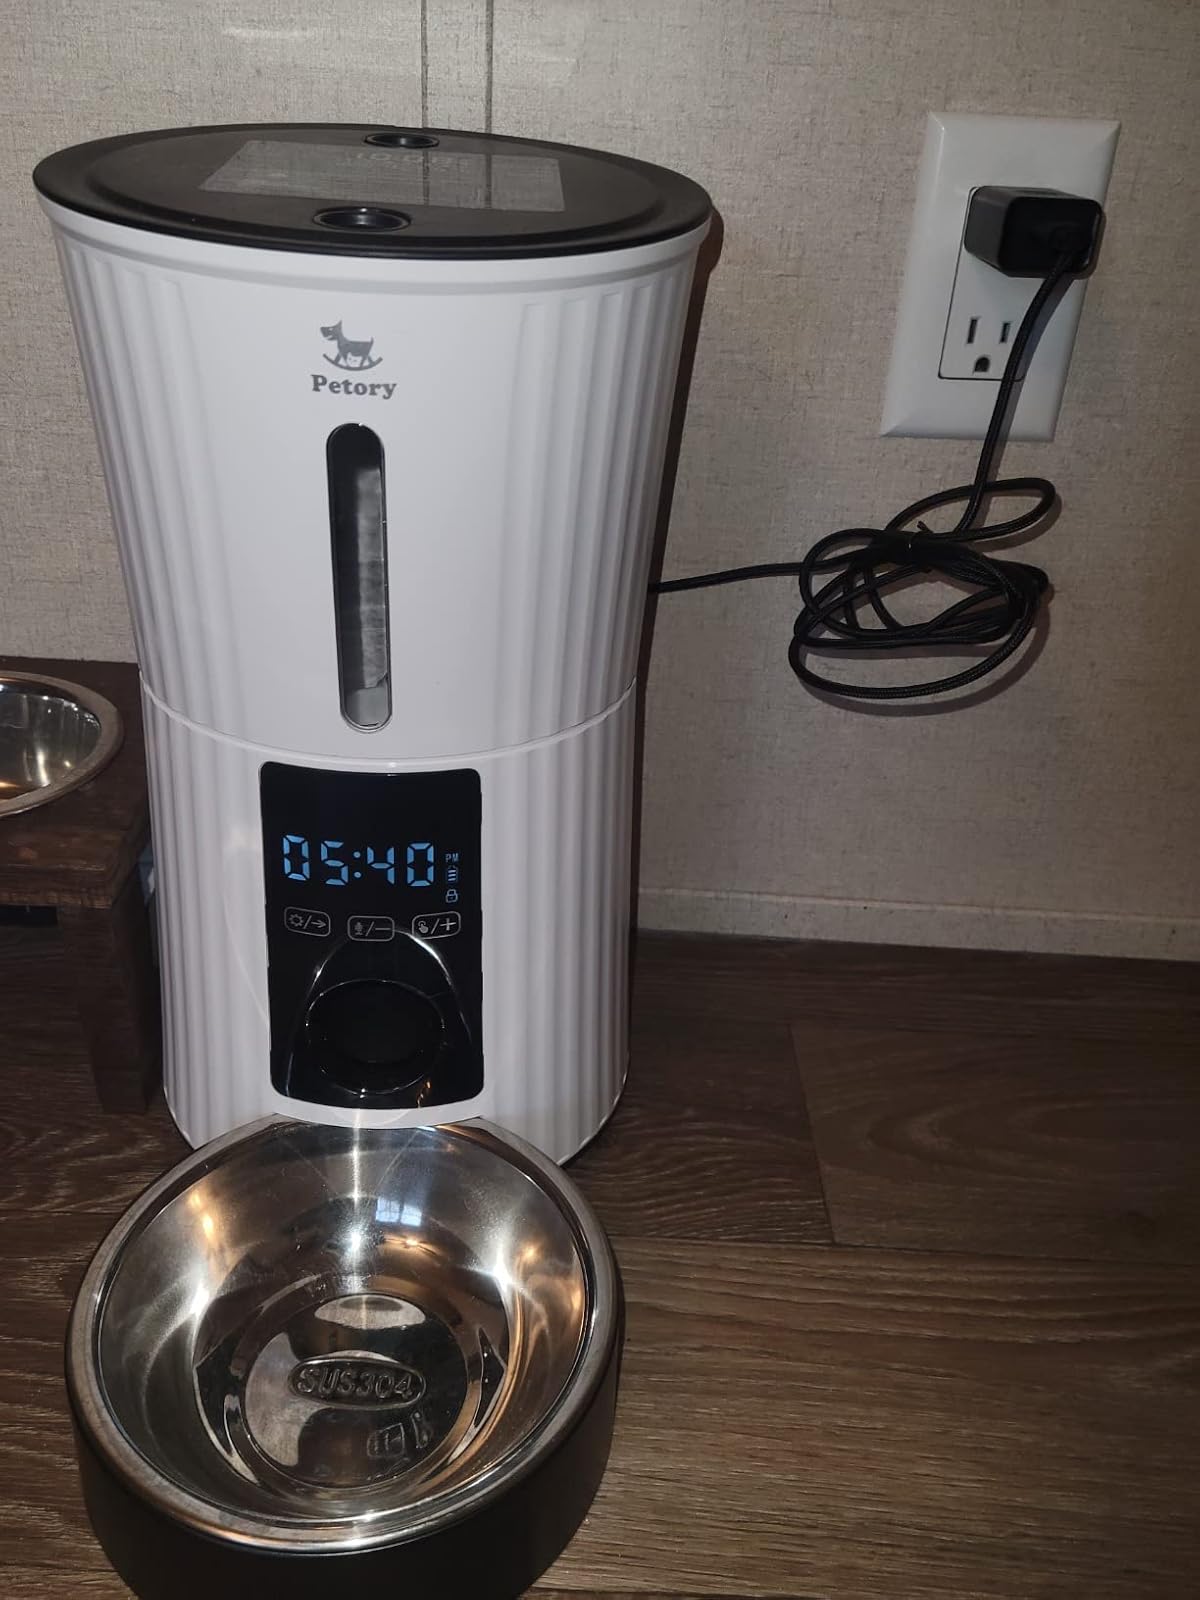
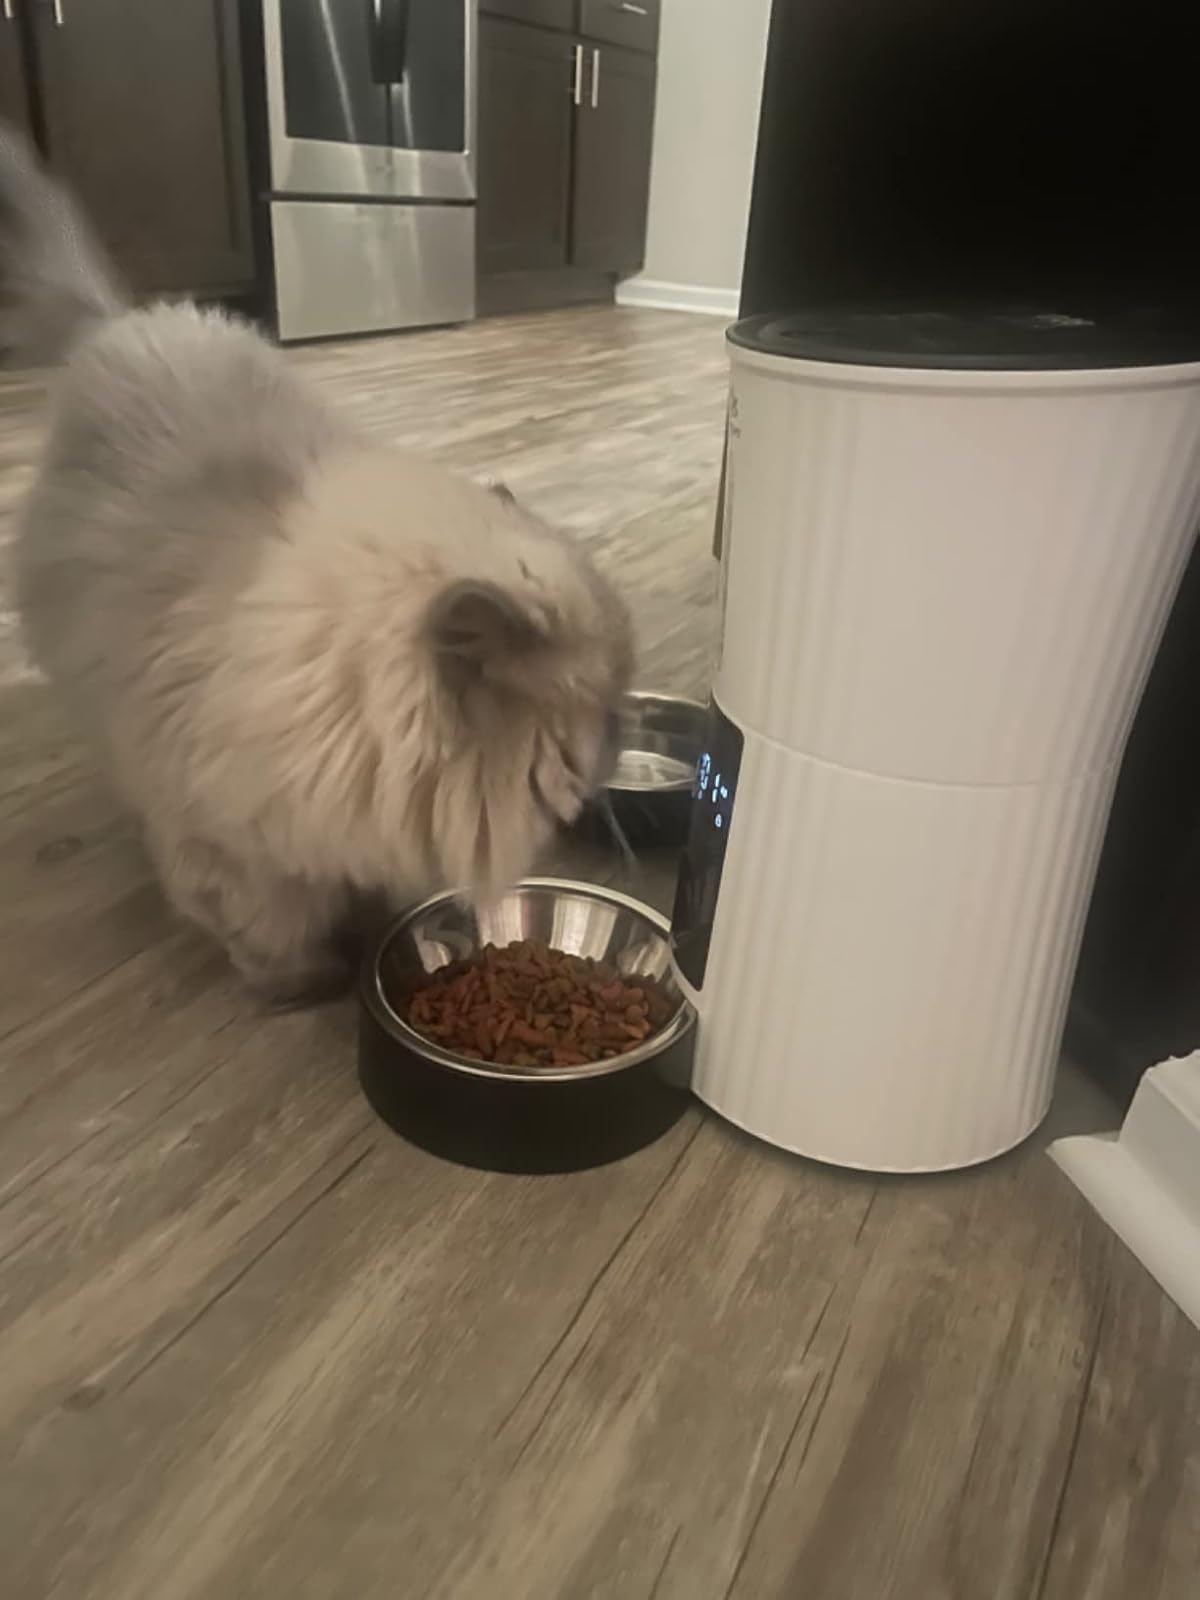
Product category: items_feeder
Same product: yes